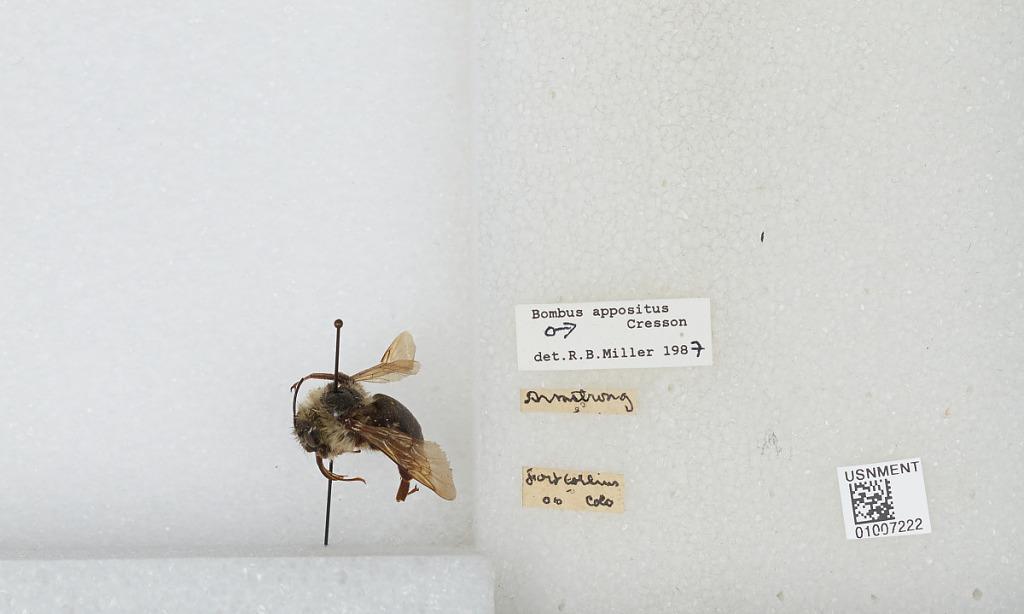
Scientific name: Bombus (Subterraneobombus) appositus Cresson
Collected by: Armstrong
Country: United States
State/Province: Colorado
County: Larimer
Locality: Fort Collins
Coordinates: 40.5592, -105.078